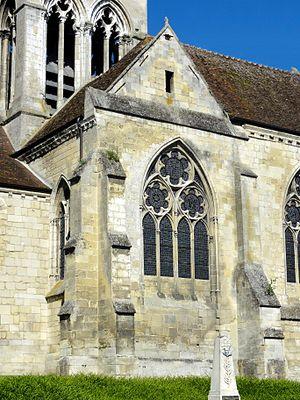
Chœur, chevet du vaisseau central.
L'église Saint-Vaast d'Angicourt est une église catholique paroissiale située à Angicourt, commune de l'Oise.